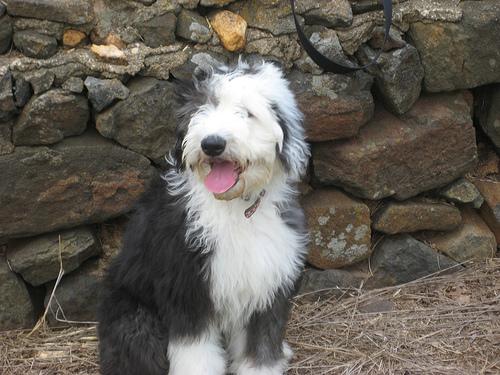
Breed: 257-n000108-Old_English_sheepdog